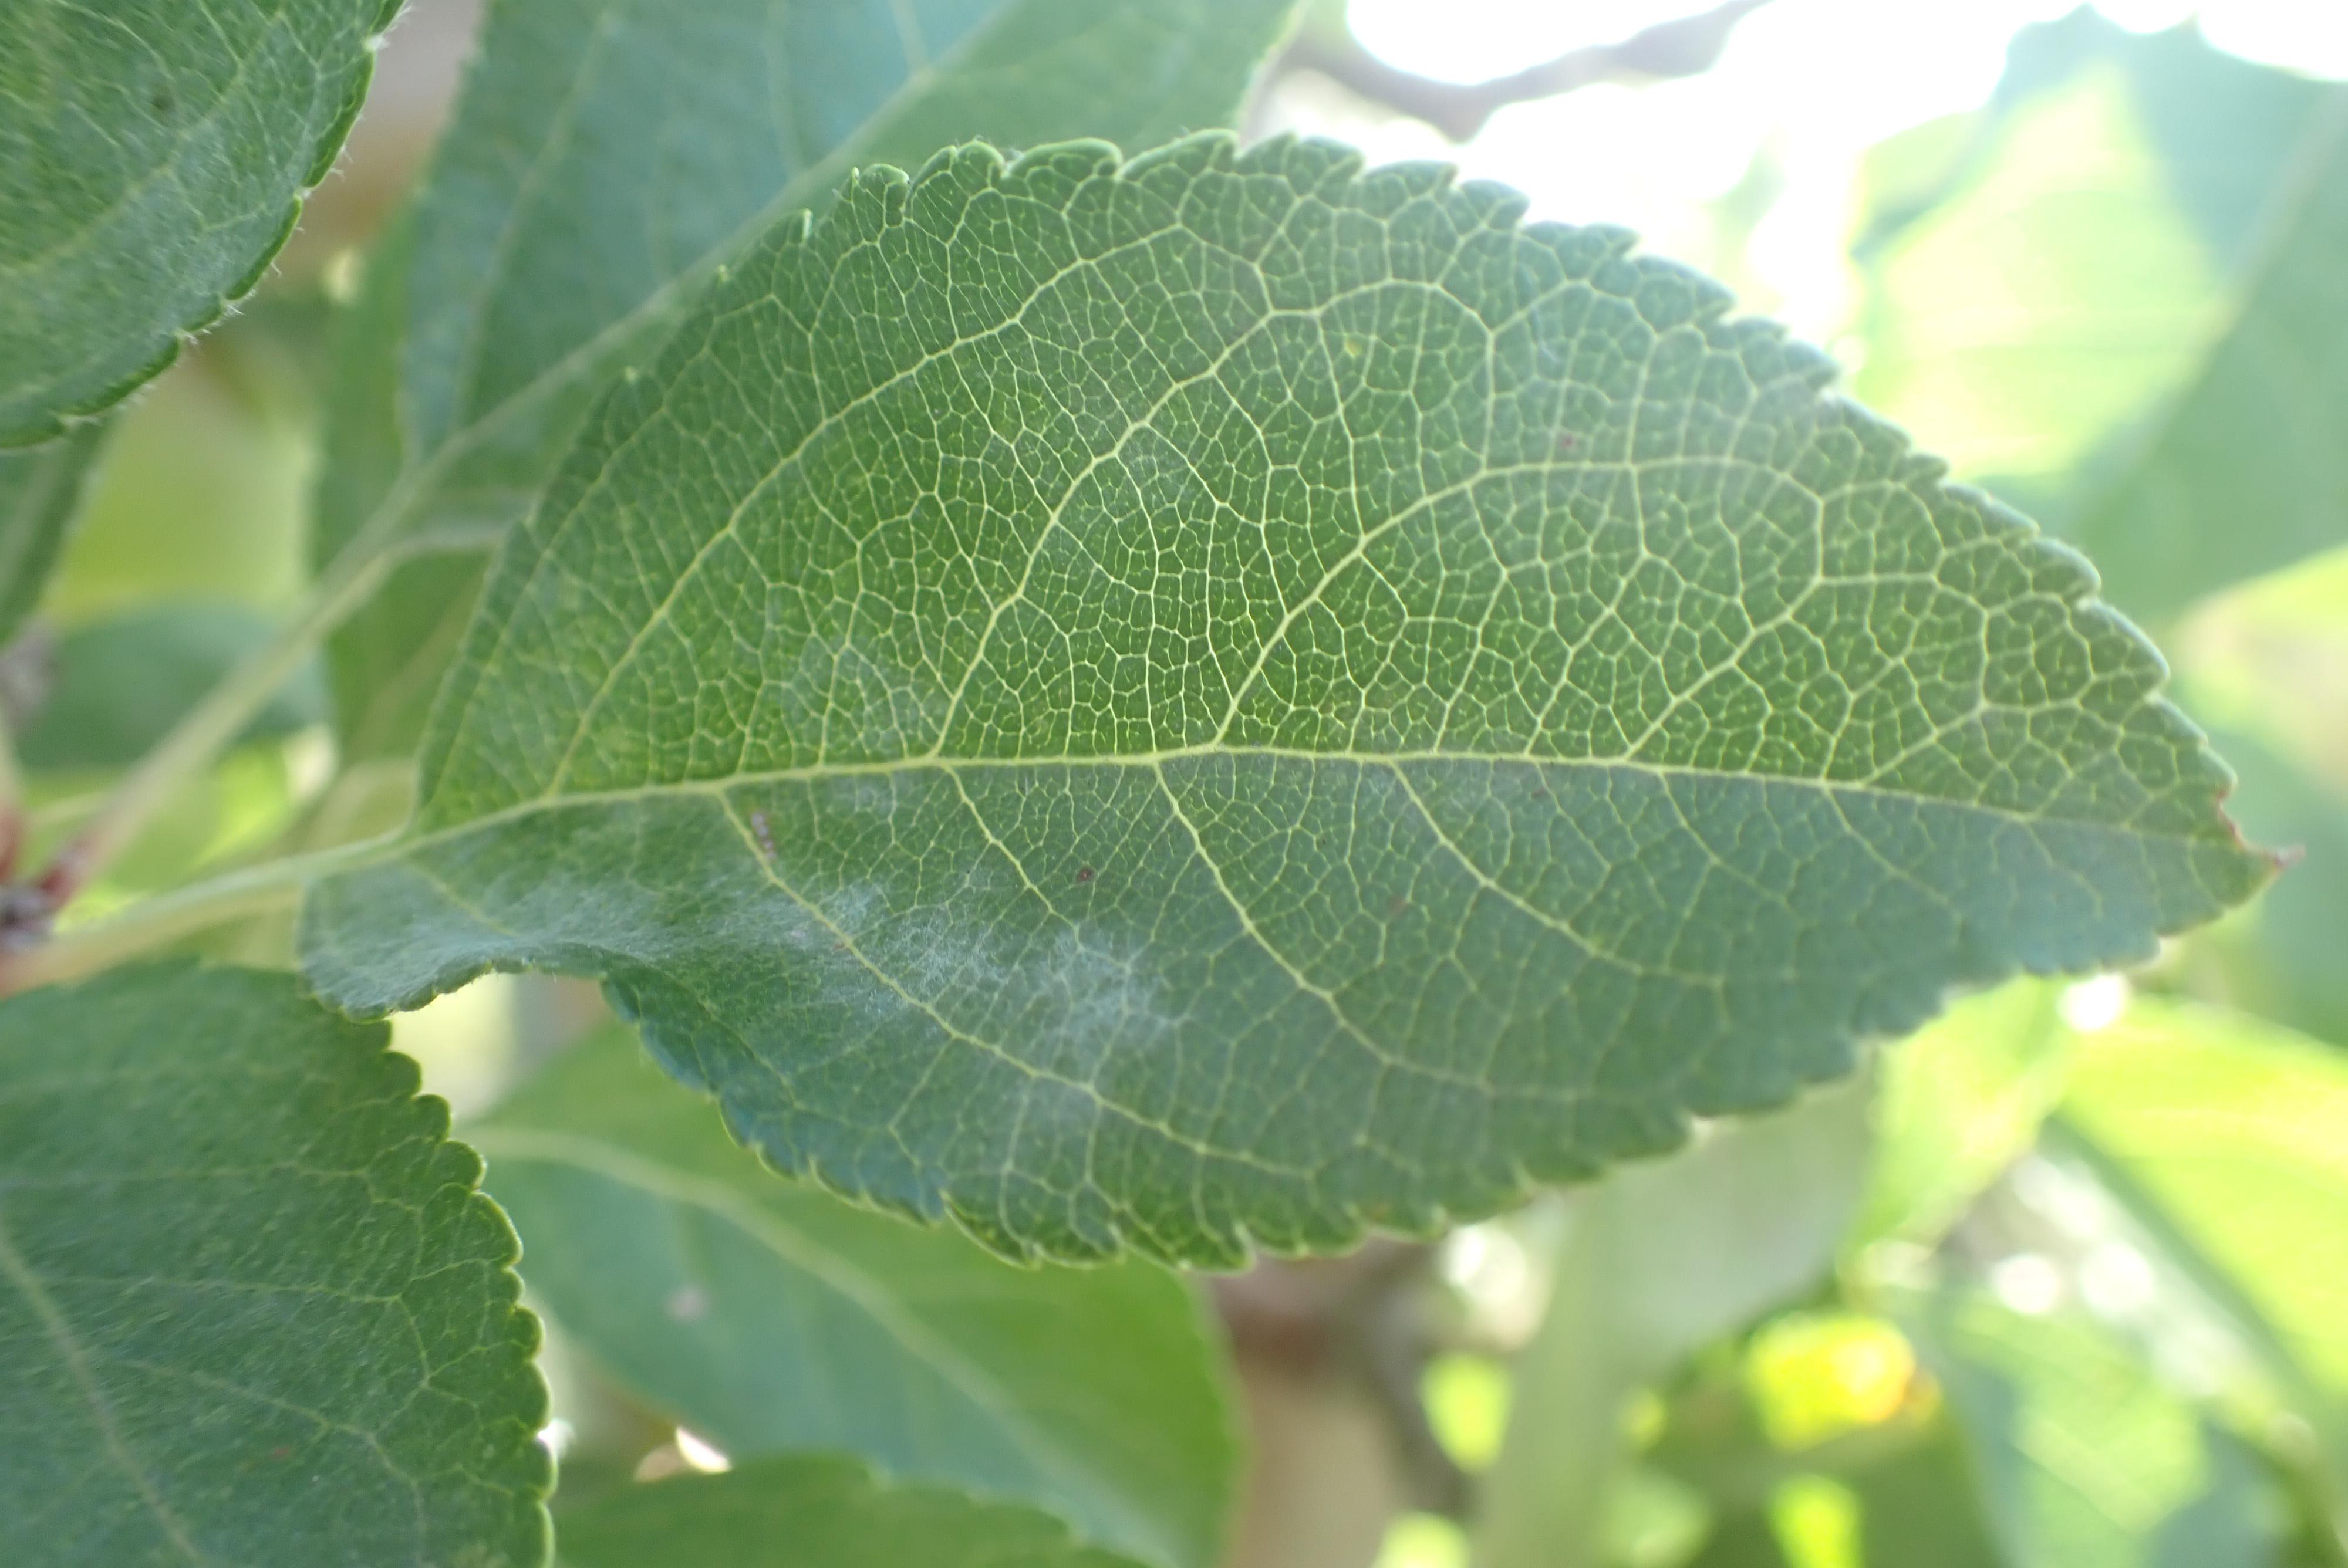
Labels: powdery_mildew